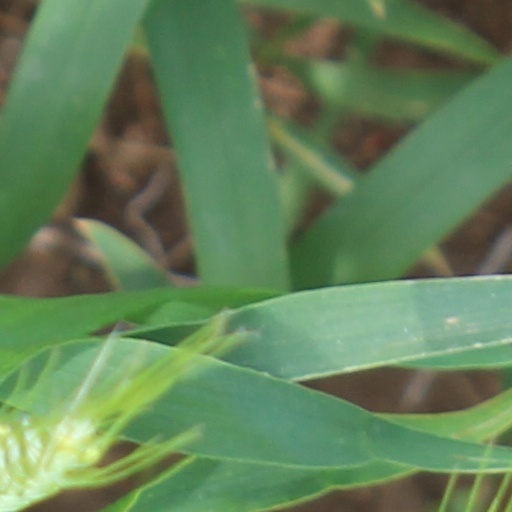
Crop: wheat